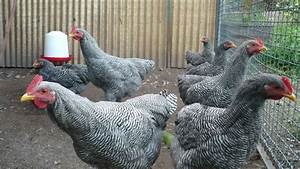
Label: chicken